Astronomical clock

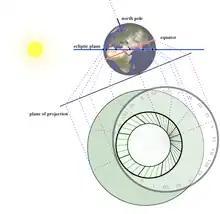
Stereographic projection from the North Pole.

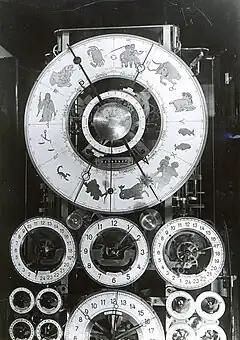
The Rasmus Sørnes Clock.

Most astronomical clocks have a 24-hour analog dial around the outside edge, numbered from I to XII then from I to XII again. The current time is indicated by a golden ball or a picture of the sun at the end of a pointer. Local noon is usually at the top of the dial, and midnight at the bottom. Minute hands are rarely used.